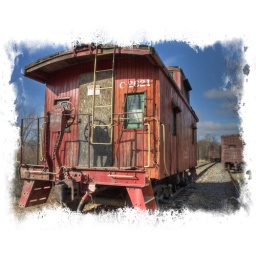
Old train cars in Victor NY